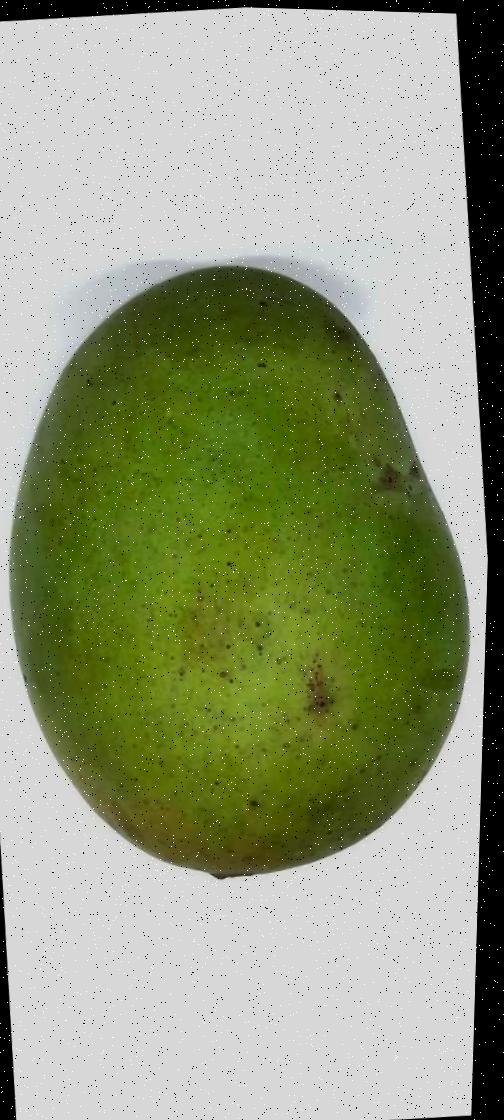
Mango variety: Langra